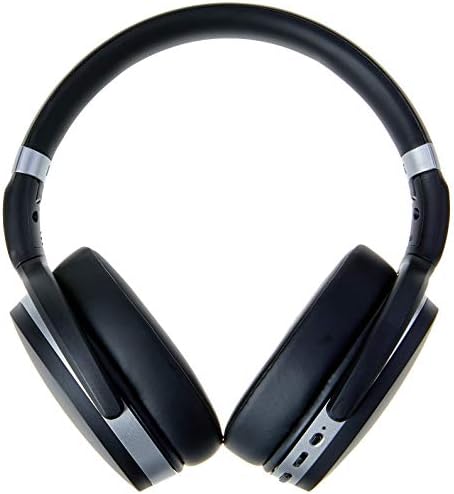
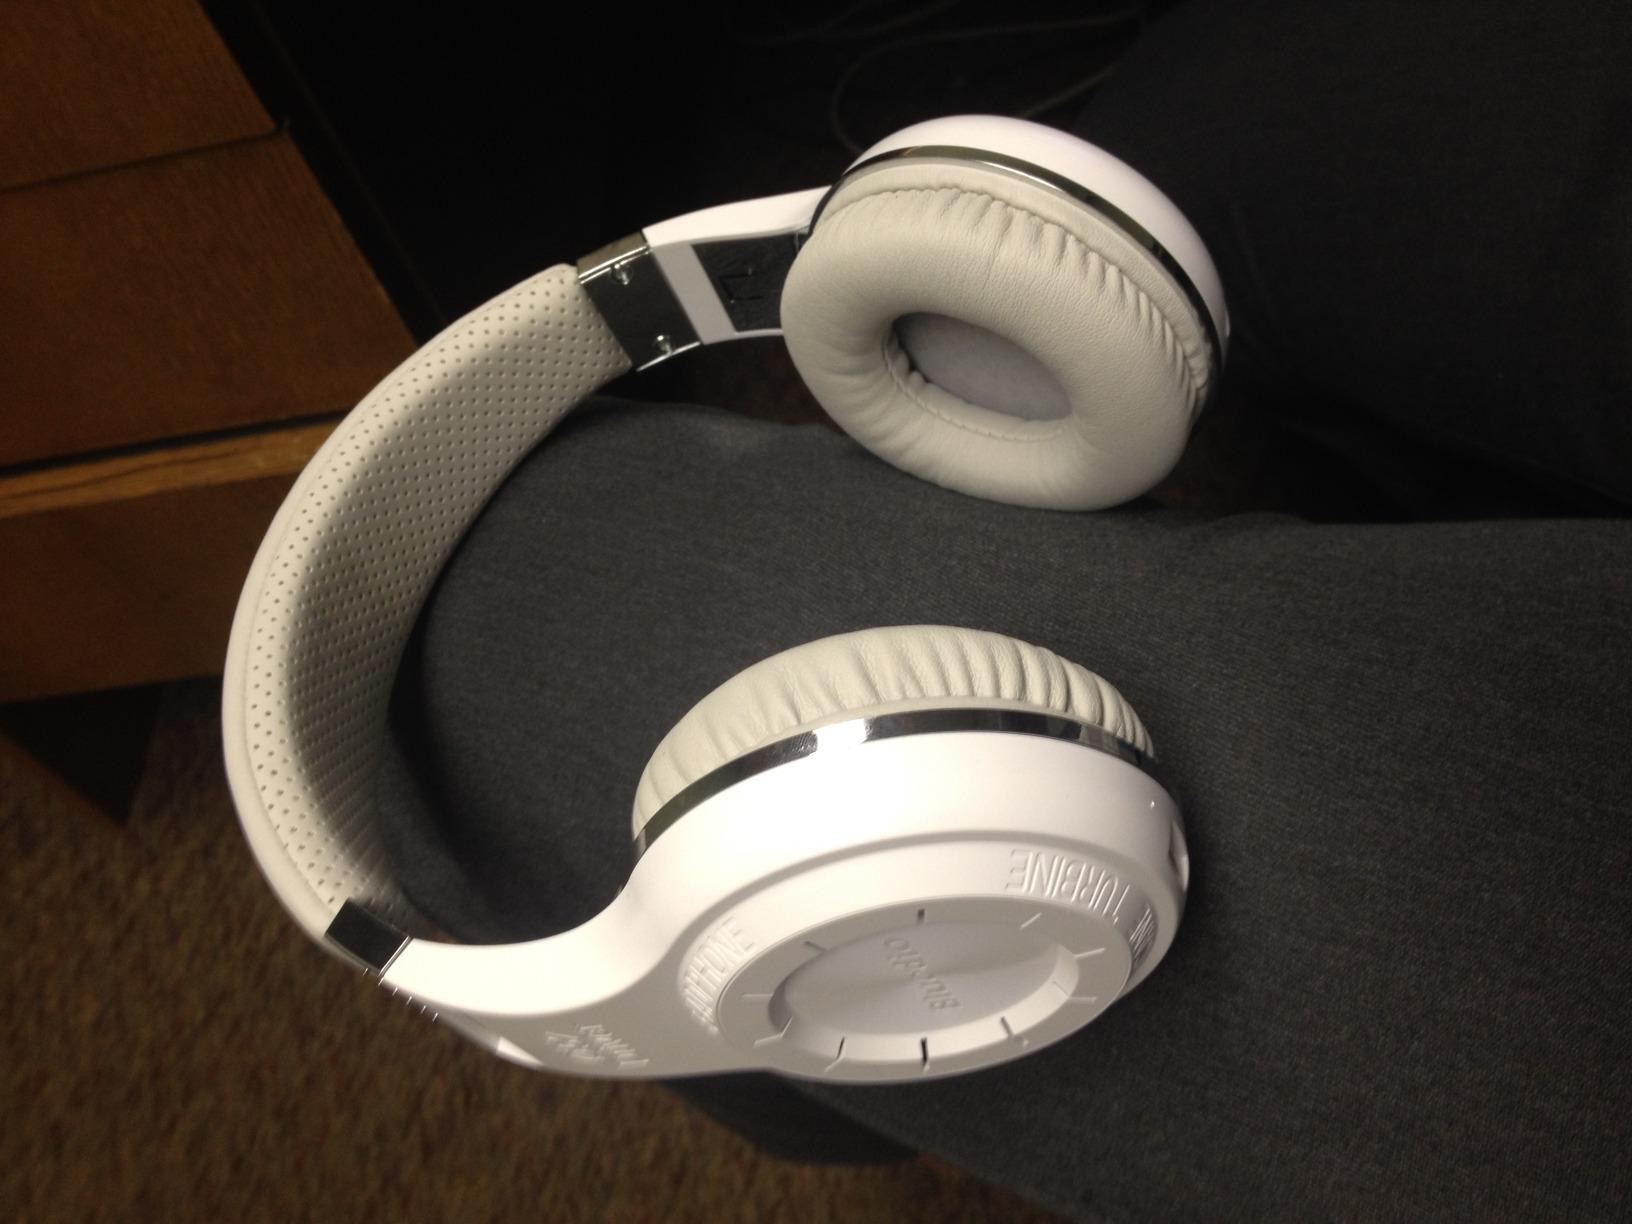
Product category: headphones
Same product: no